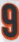
Number: 9